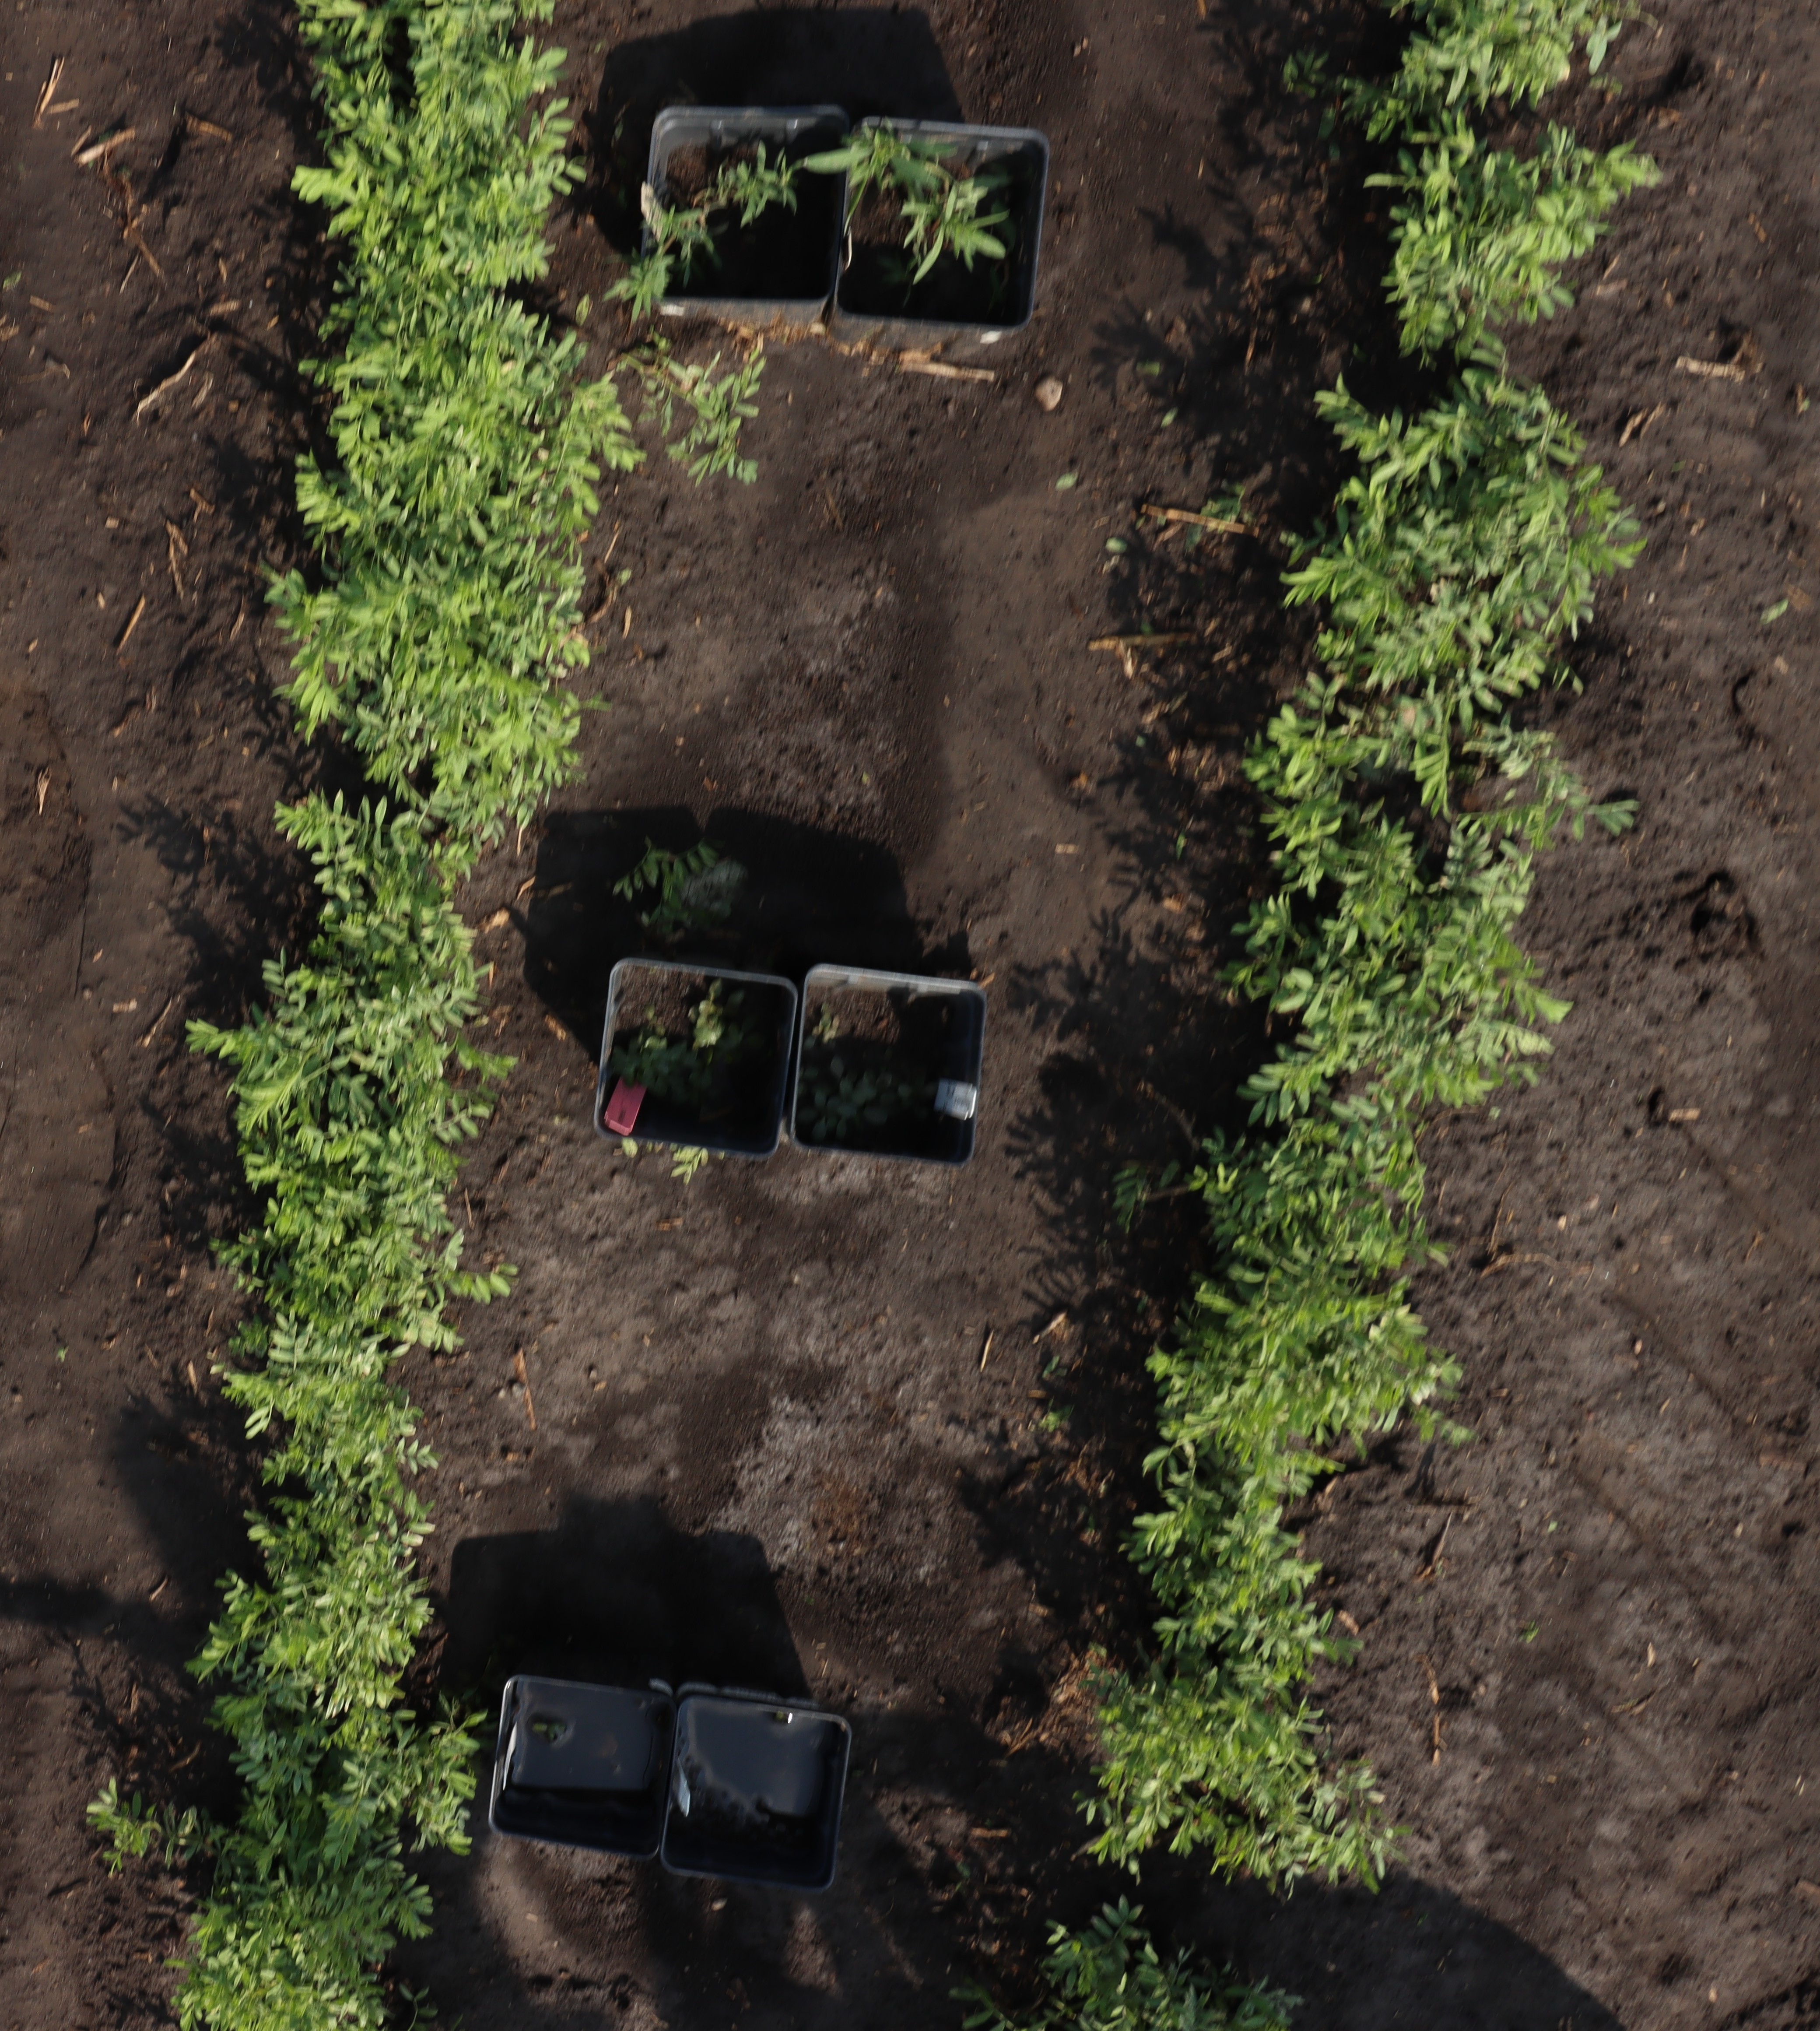
Crop: Lentil
Objects: Kochia, Kochia, Lentil, Lentil, Lentil, Lentil, Lentil, Lentil, Lentil, Lentil, Lentil, Lentil, Lentil, Lentil